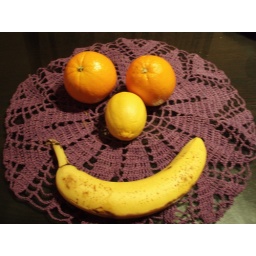
.......I walked in the kitchen and here I found Amira's fruit smile.....